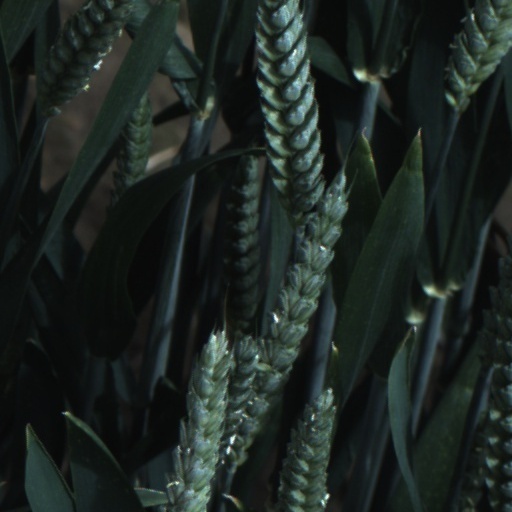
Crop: wheat